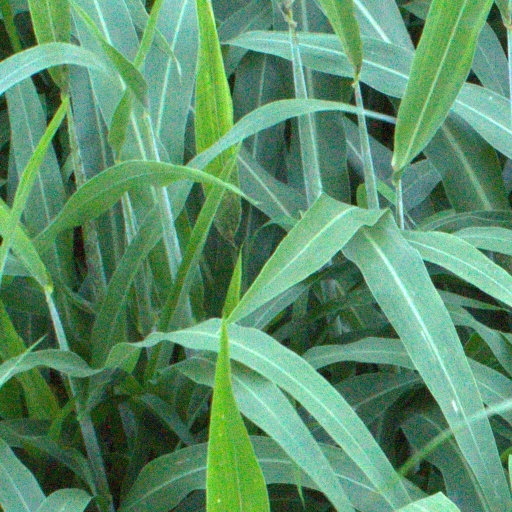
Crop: sorghum